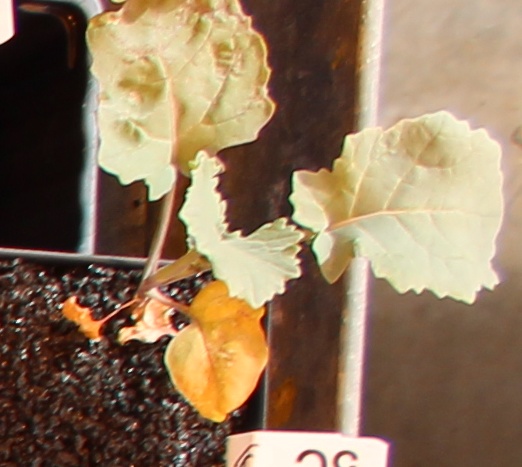
Label: Canola